Saint Barbara

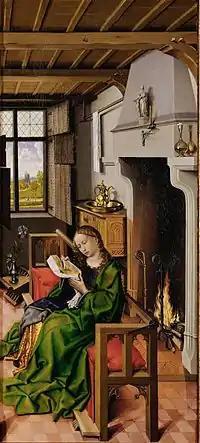
St. Barbara in her tower

According to the hagiographies, Barbara was born either in Heliopolis or in Nicomedia, the daughter of a rich pagan named Dioscorus who carefully guarded her, keeping her locked up in a tower to preserve her from the outside world. After she secretly became a Christian, she rejected an offer of marriage that she received through her father.